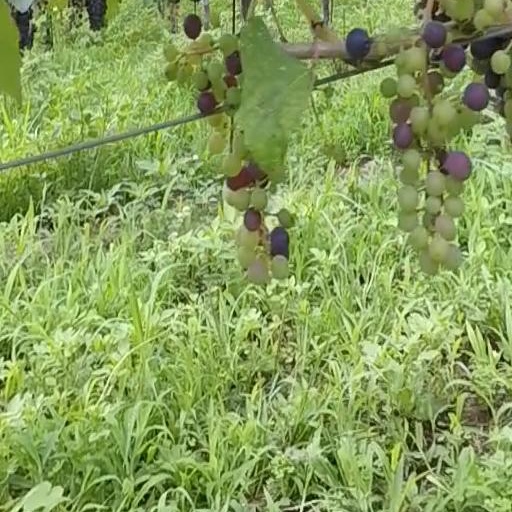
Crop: grape